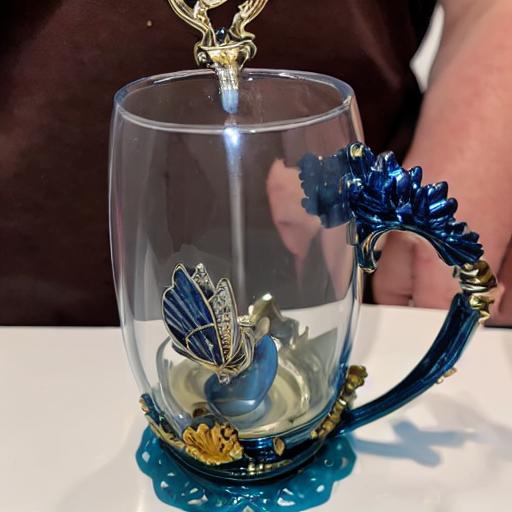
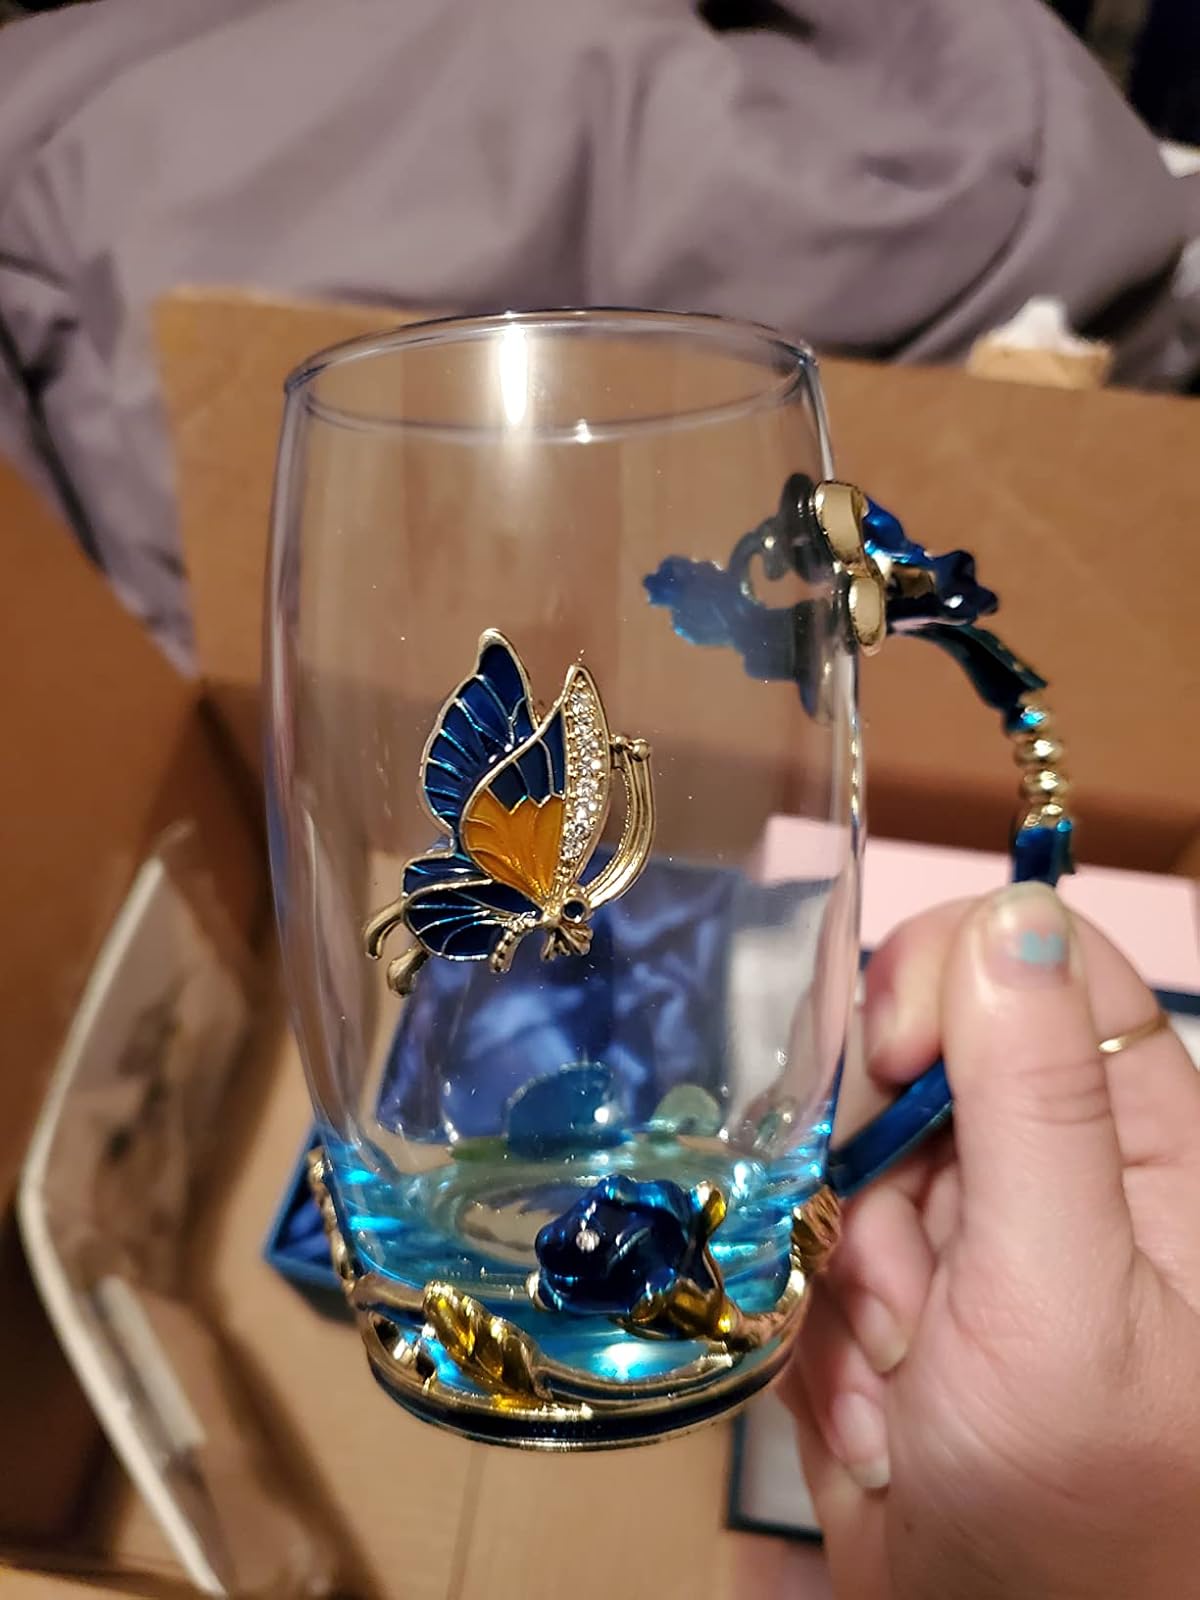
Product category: items_mug
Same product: no